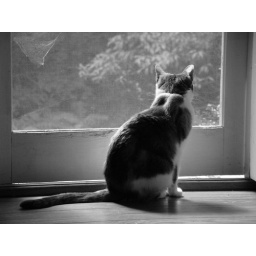
In black and white, by the screen door in the front of the house, longing for the outdoors.